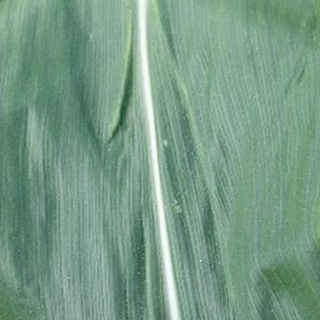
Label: healthy_corn